Pycnodontiformes

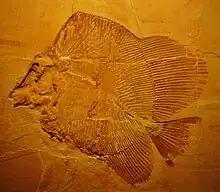
"Macromesodon gibbosus" (formerly species of "Eomesodon"), a species of Brembodontidae from the Jurassic Solnhofen Limestone.

Pycnodontiforms first appeared in the Late Triassic, alongside other successful groups of early neopterygians such as dapediiforms. A contributor for this early radiation of neopterygians was their effectiveness at adapting to different diets. Pycnodonts from the Late Triassic Zorzino Limestone in Italy had short and stout jaws with big crushing teeth for eating hard-shelled prey, while other actinopterygians like saurichthyids and birgeriids mainly occupied top predator piscivorous niches. They originated from marine habitats, specializing for manoeuverability in reef environments, but developed a variety of adaptations during the Mesozoic that enable them to pursue new diets and habitats, such as estuaries and freshwaters. Only a few species adapted for open waters, like those of the family Gyrodontidae. In the Western Tethys, pycnodonts have always had a high species diversity. This stable environment, alongside its favorable climate conditions, supported the dispersal patterns within basal pycnodontids.